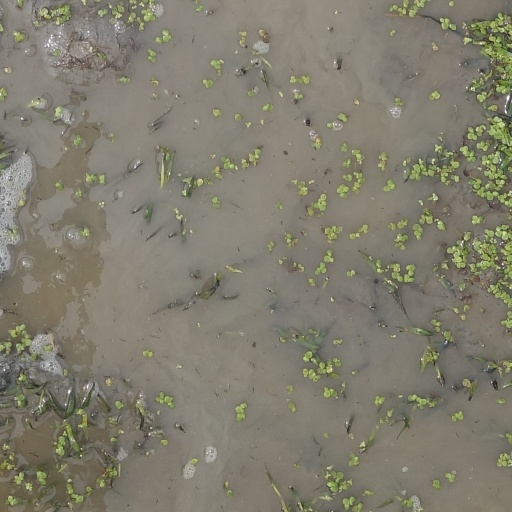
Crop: rice